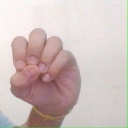
अक्षर: उ